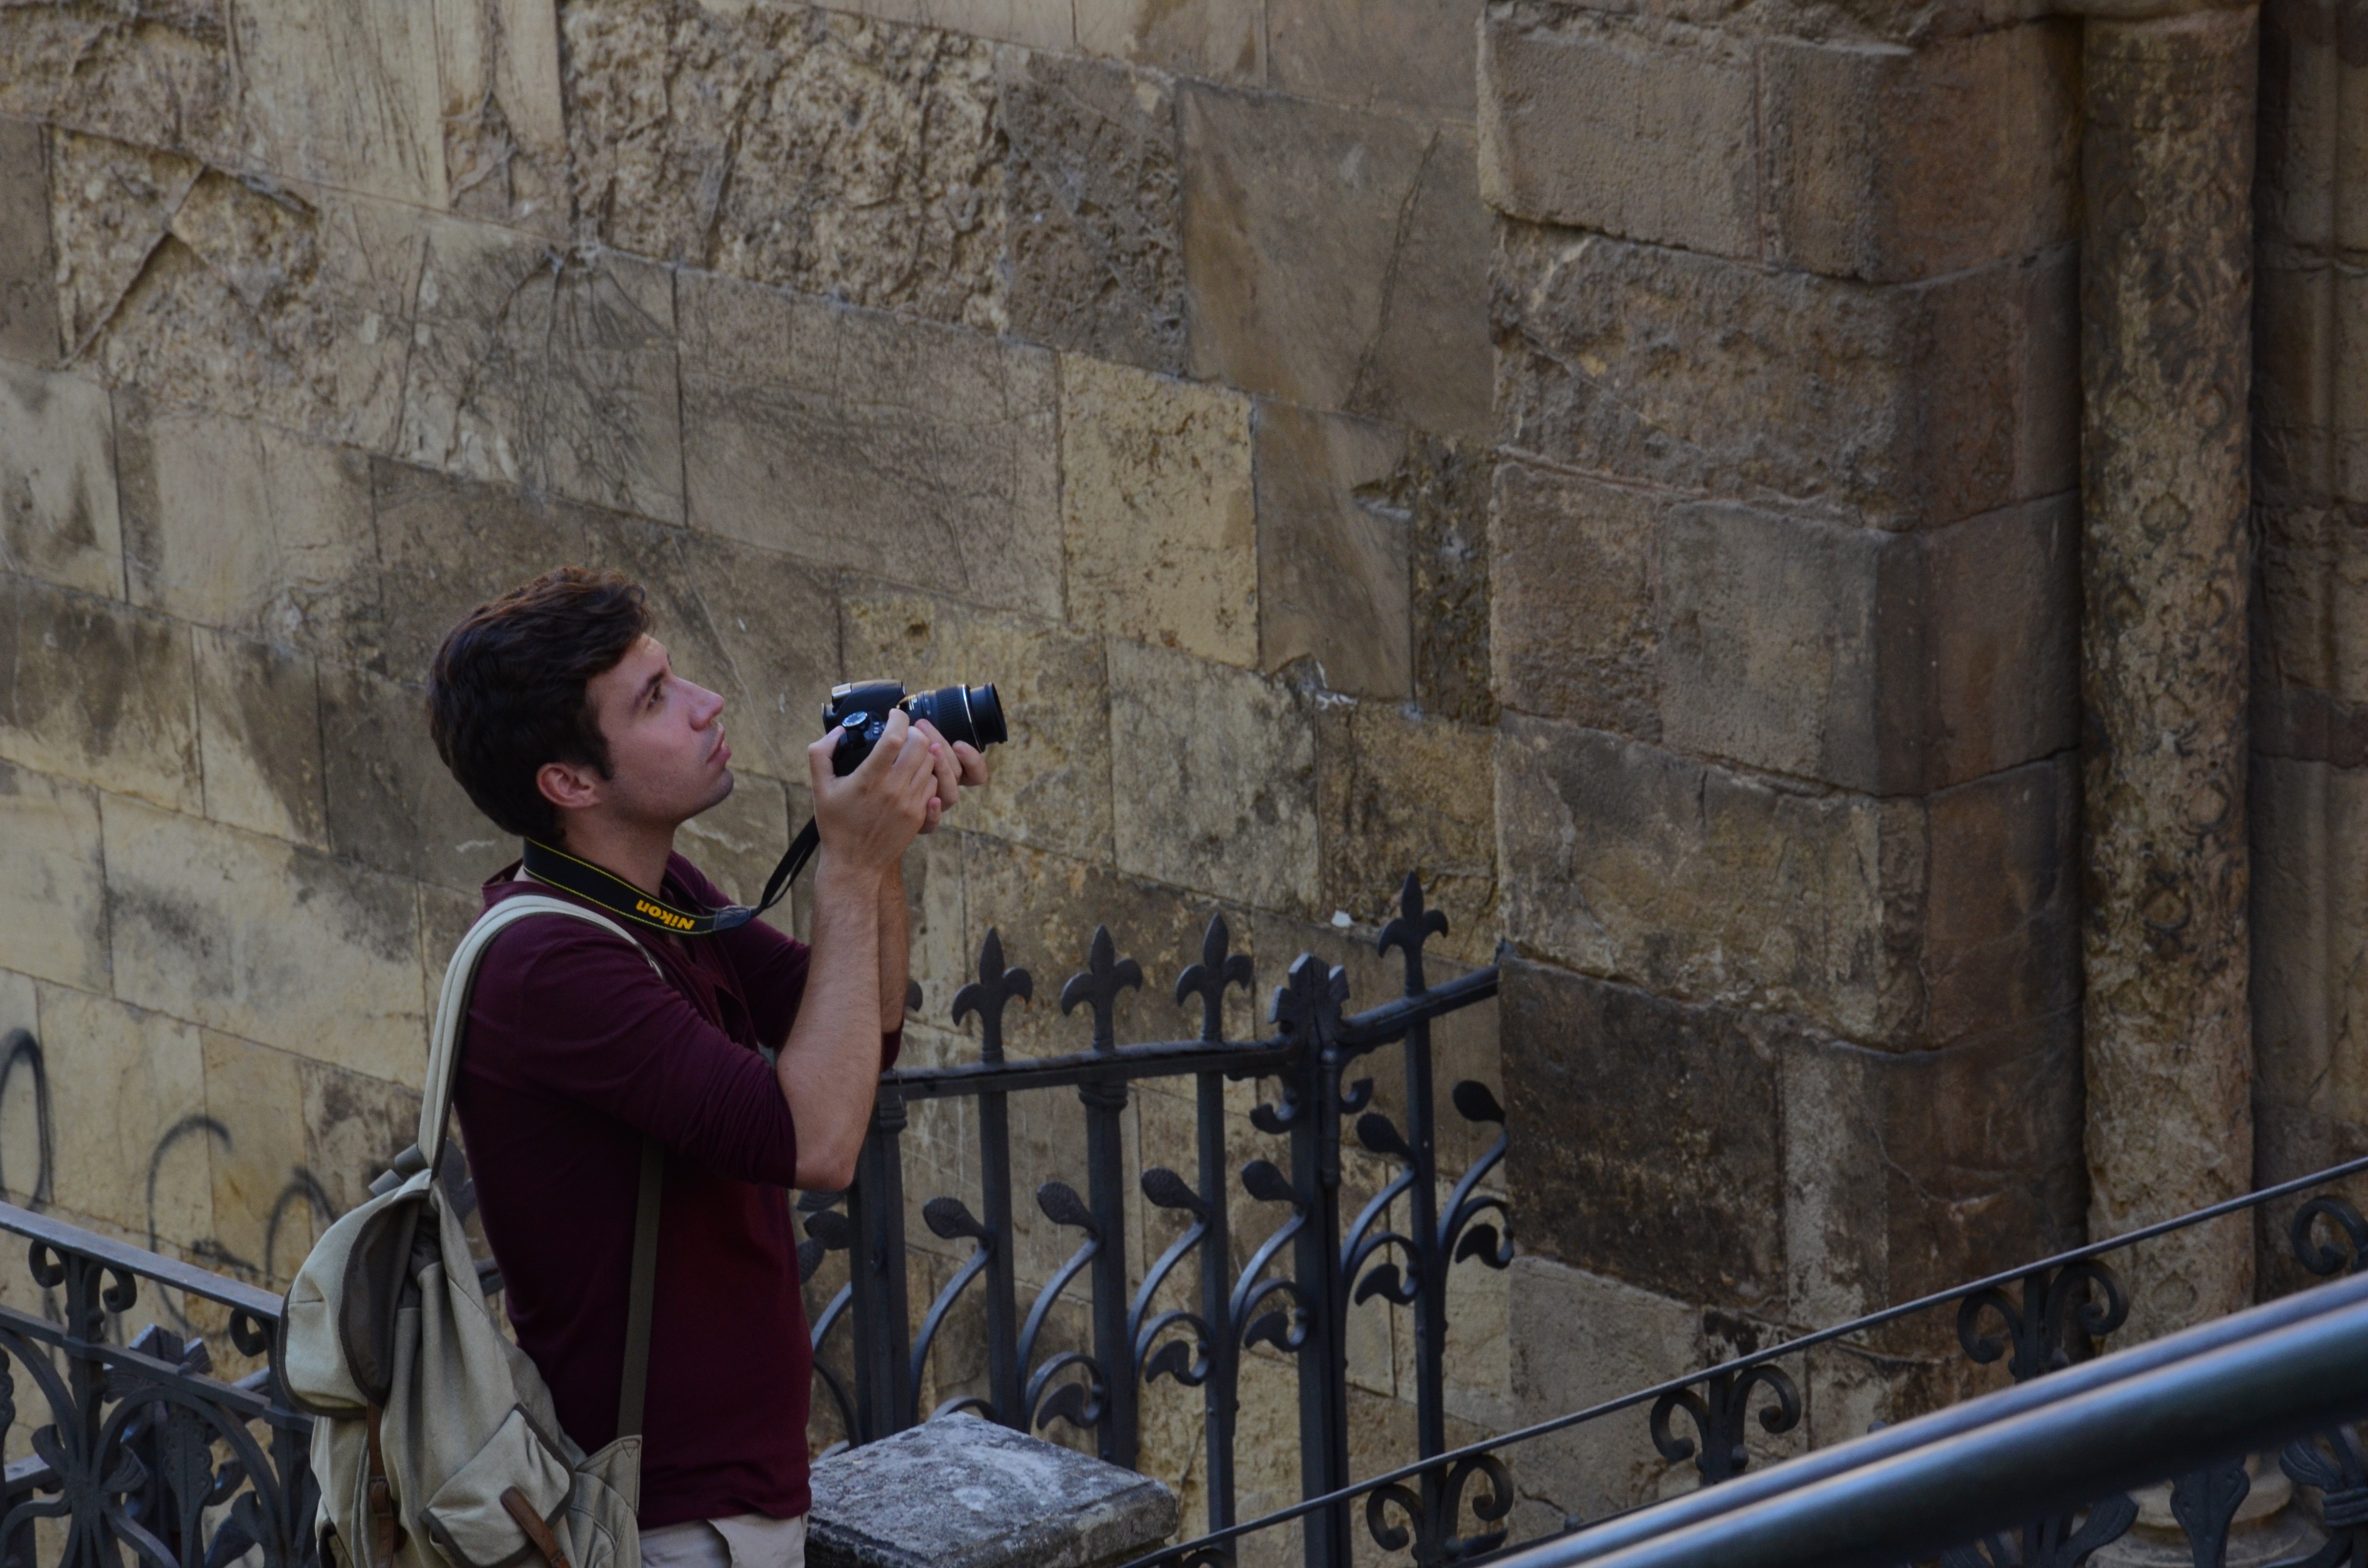
photographer, wall, tourist, trip, temple, photojournalism, image, street photography